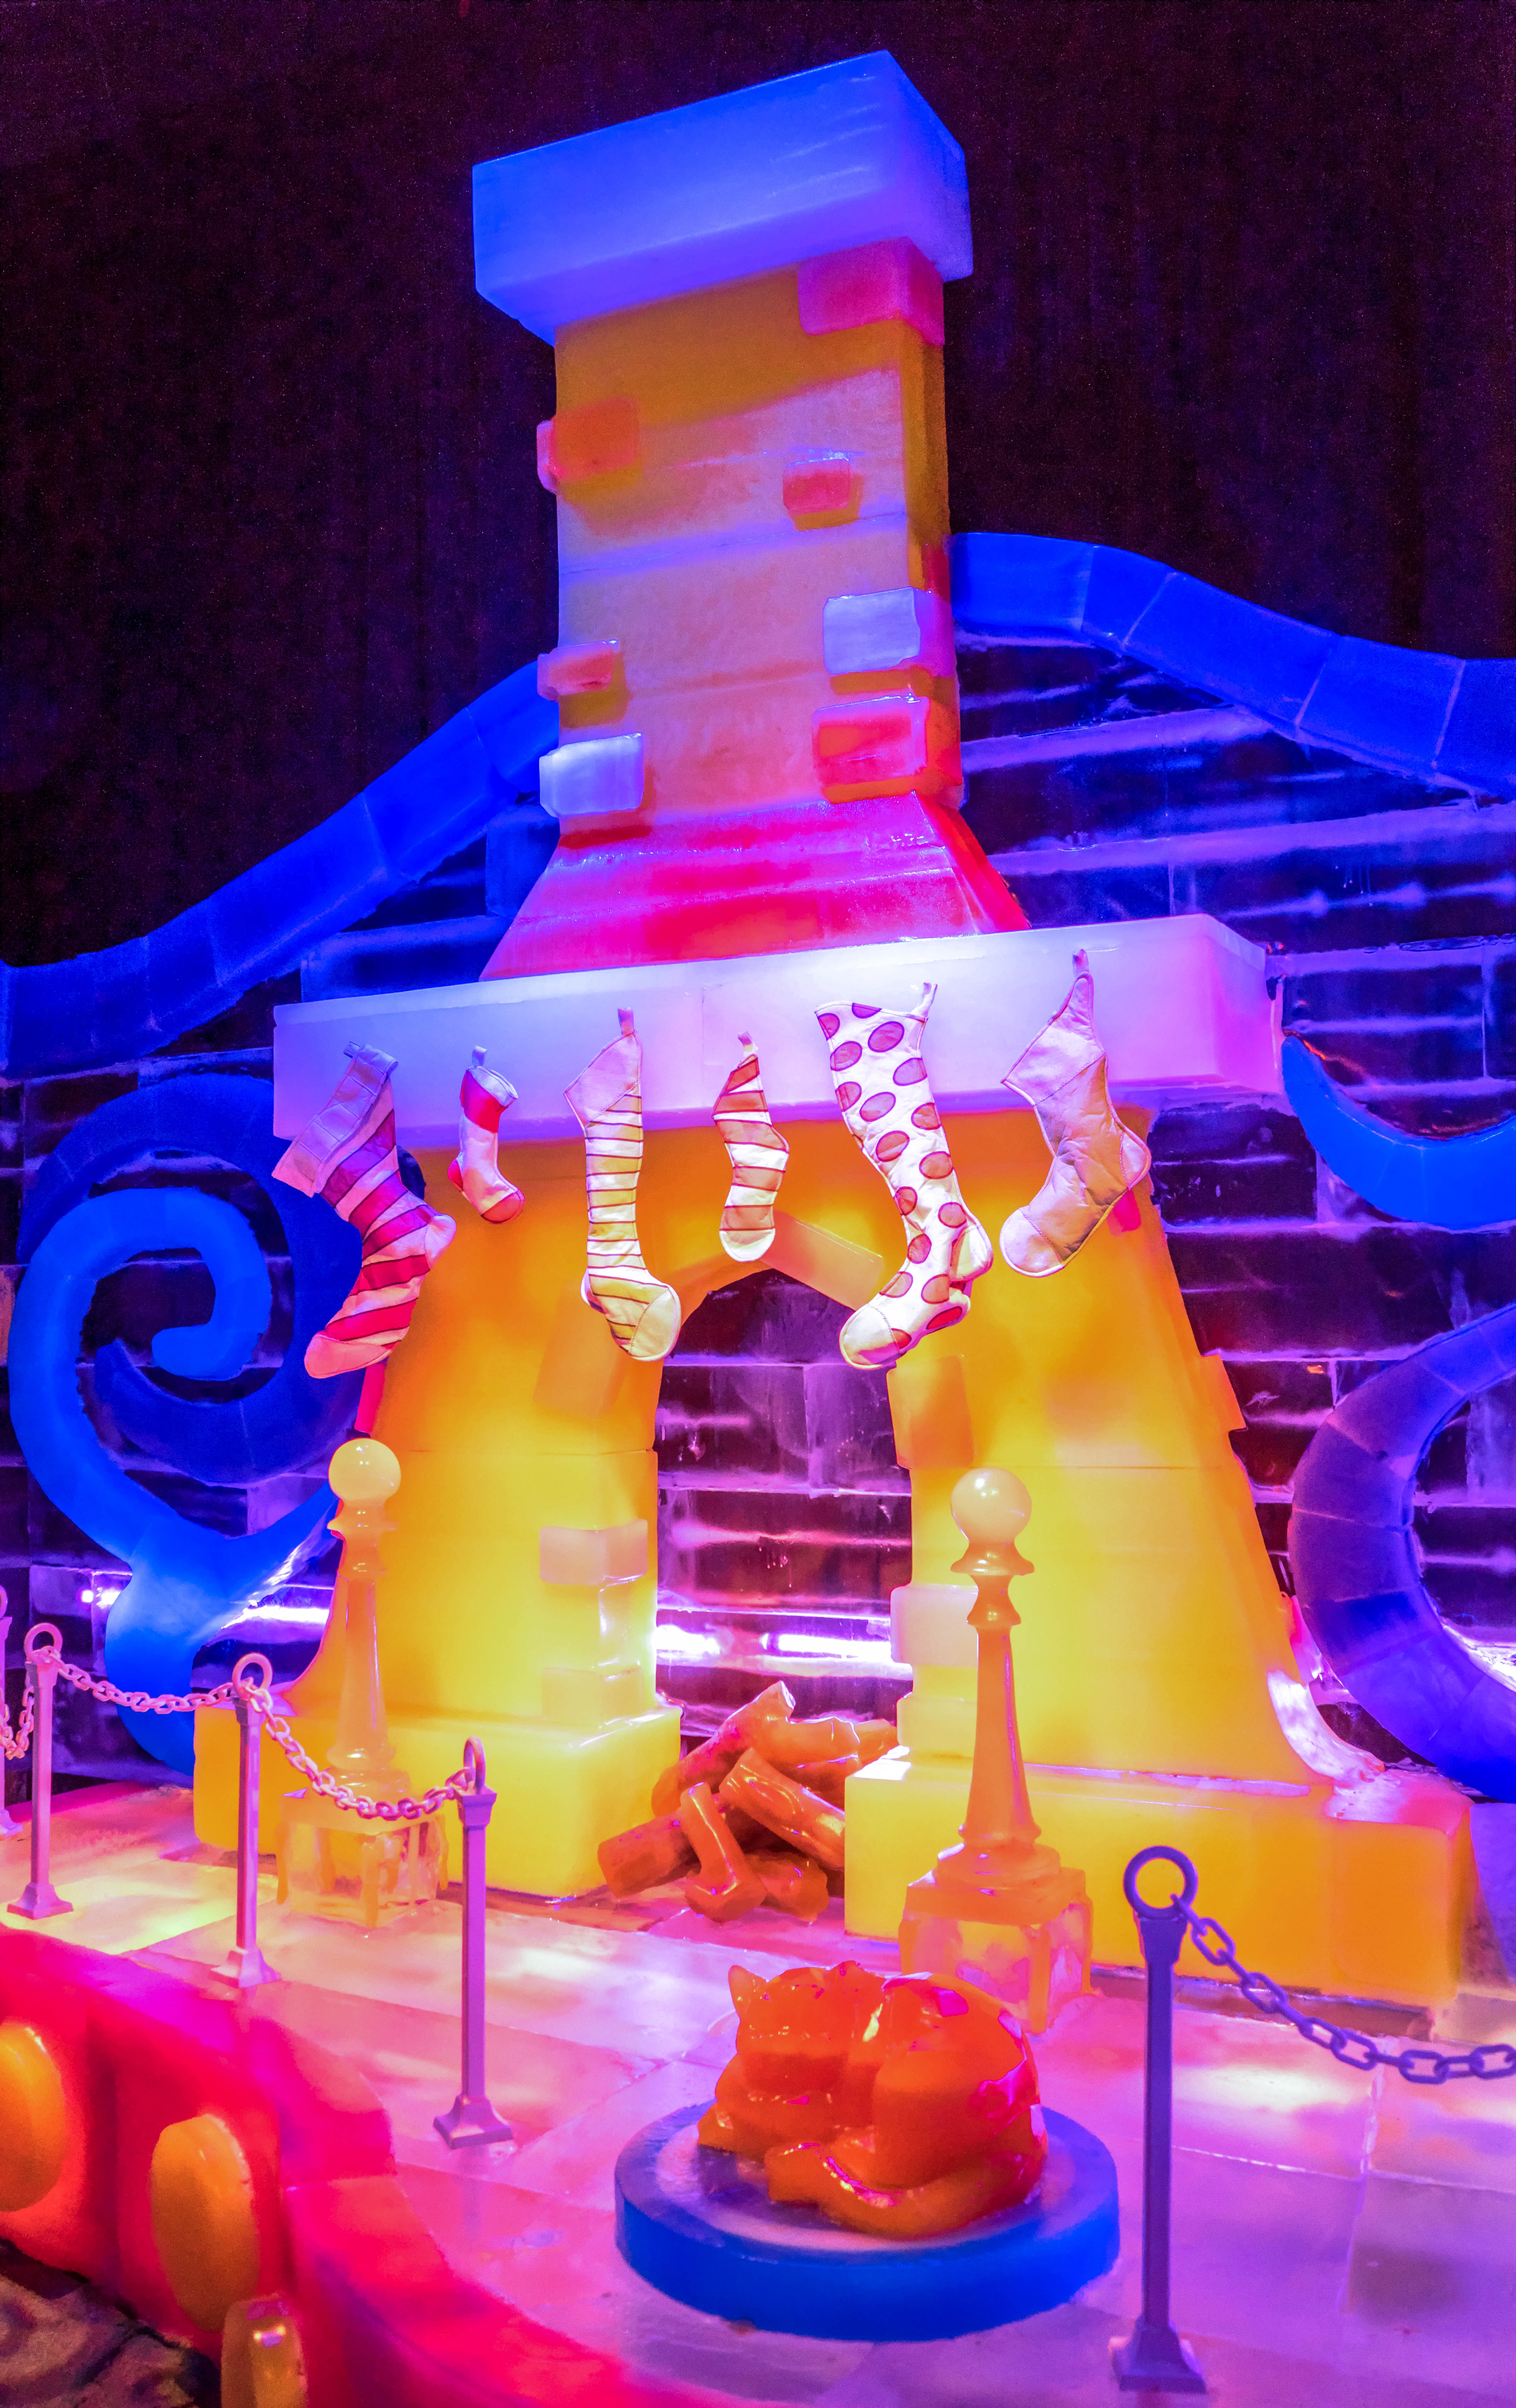
creative, cold, winter, statue, ice, amusement park, color, artistic, chimney, holiday, artist, stage, resort, performance, exhibition, traditional, showcase, freezing, ice exhibit, gaylord palms, ice sculptures